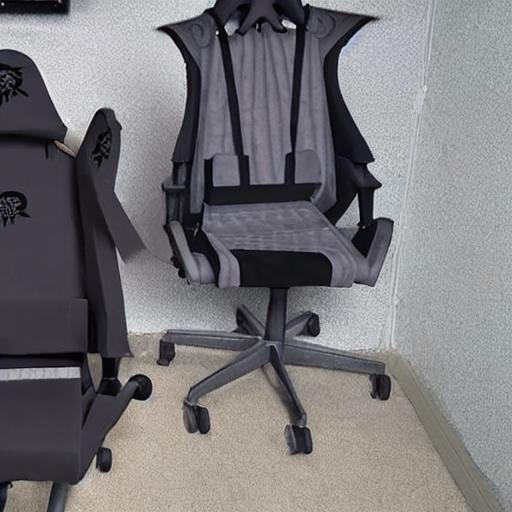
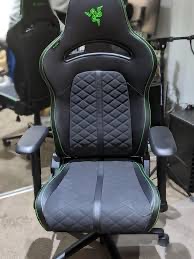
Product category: items_chair
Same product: no